Matériel (French Army)

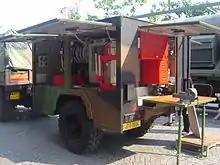
French military mobile workshop.

The French Army is divided into arms ("armes"). Matériel is one of the arms of Land Army specialised in maintenance and repair of equipment or hardware (Materiel).